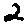
Label: 2